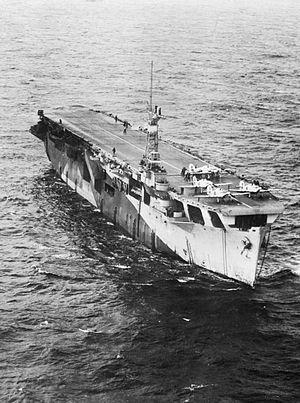
La classe Nairana est une classe de porte-avions d'escorte construite pour la Royal Navy durant la Seconde Guerre mondiale.
Karel Willem Frederik Marie Doorman est un Schout-bij-nacht néerlandais. Il a notamment commandé la composante maritime de l'ABDACOM, une force navale internationale formée à la va-vite afin de défendre les Indes orientales lors de l'invasion japonaise ; il périt aux commandes de son escadre lors de la bataille de la mer de Java.
Le HMS Nairana est un porte-avions d'escorte, navire de tête de sa classe converti à partir d'un cargo, en service dans la Royal Navy à partir de 1943.